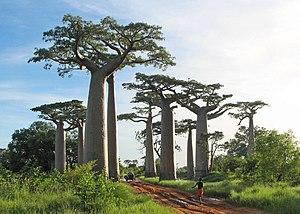
Adansonia grandidieri, baobab de Madagascar, photo prise près de Morondava
Adansonia est un genre d'arbres de la famille des Bombacaceae selon la classification classique, ou de celle des Malvaceae selon la classification phylogénétique. Ce sont des arbres qui émergent de la savane, résistent à des chaleurs intenses, peuvent vivre très vieux et mesurer 40 mètres de haut.
L'île de Madagascar, située dans l'océan Indien à 400 km à l'est des côtes africaines, est le territoire qu'occupe la république de Madagascar. Le canal du Mozambique la sépare du continent.
L'environnement à Madagascar est l'environnement du pays Madagascar. Il constitue pour ce pays un enjeu essentiel. Madagascar est en effet une île de l'océan Indien où la biodiversité est remarquable et les pressions sur les milieux naturels sont importantes.